Faraday effect

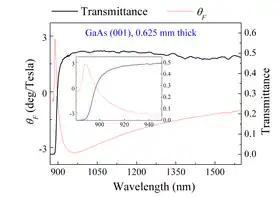
GaAs-Faraday rotation spectrum

Due to spin-orbit coupling, undoped GaAs single crystal exhibits much larger Faraday rotation than glass (SiO). Considering the atomic arrangement is different along the (100) and (110) plane, one might think the Faraday rotation is polarization dependent. However, experimental work revealed an immeasurable anisotropy in the wavelength range from 880–1,600 nm. Based on the large Faraday rotation, one might be able to use GaAs to calibrate the B field of the terahertz electromagnetic wave which requires very fast response time. Around the band gap, the Faraday effect shows resonance behavior.